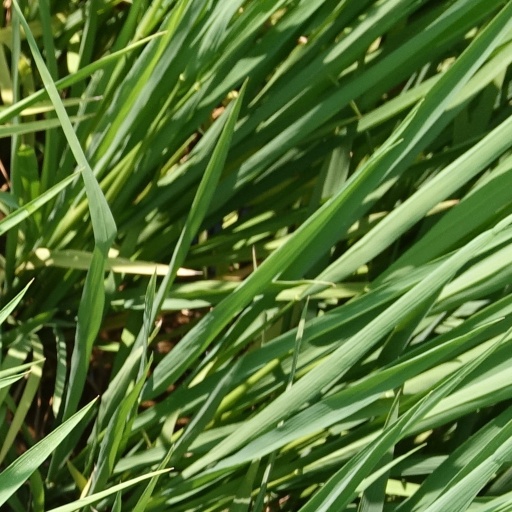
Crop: rice